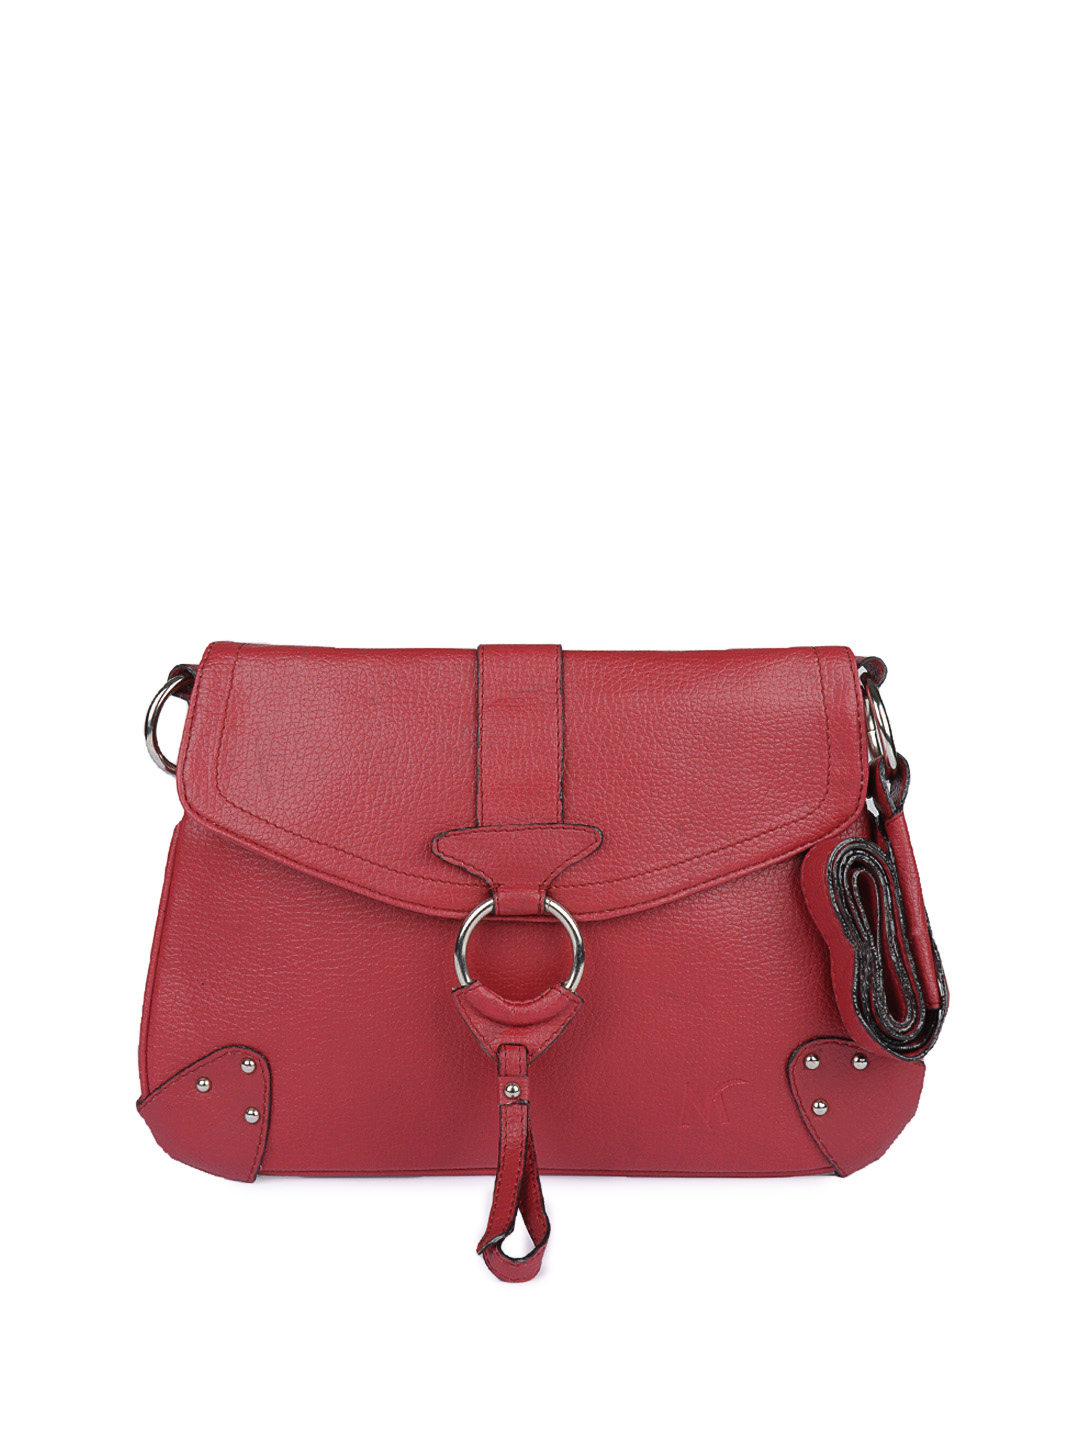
Murcia Women Maroon Elektra Sling Bag
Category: Free Items / Free Gifts / Free Gifts
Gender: Women
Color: Maroon
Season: Summer 2015
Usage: Casual